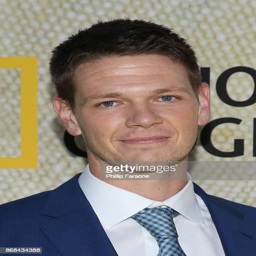
tv actor attends the premiere